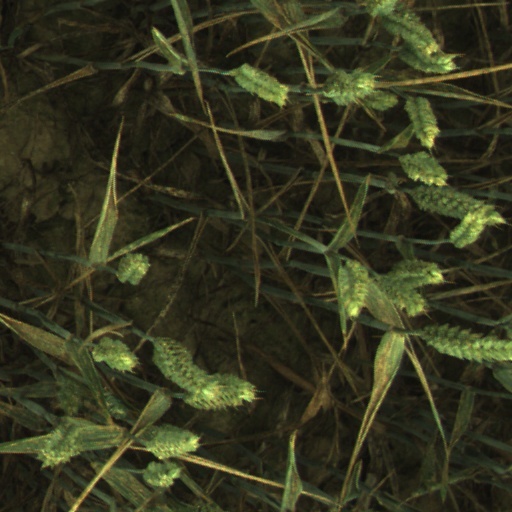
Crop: wheat